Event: Nepal Earthquake
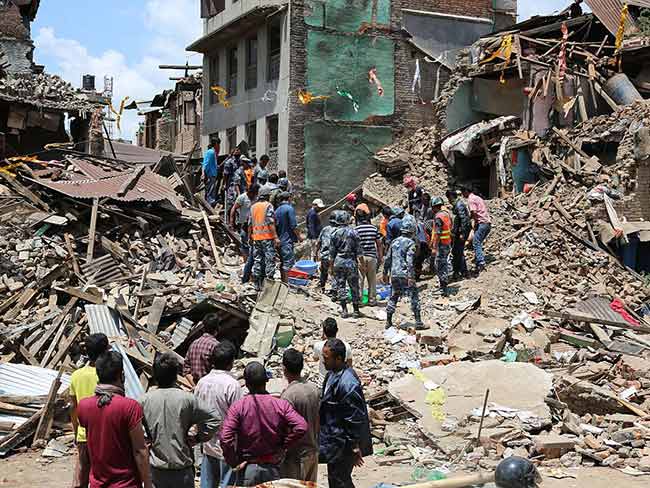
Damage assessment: damage